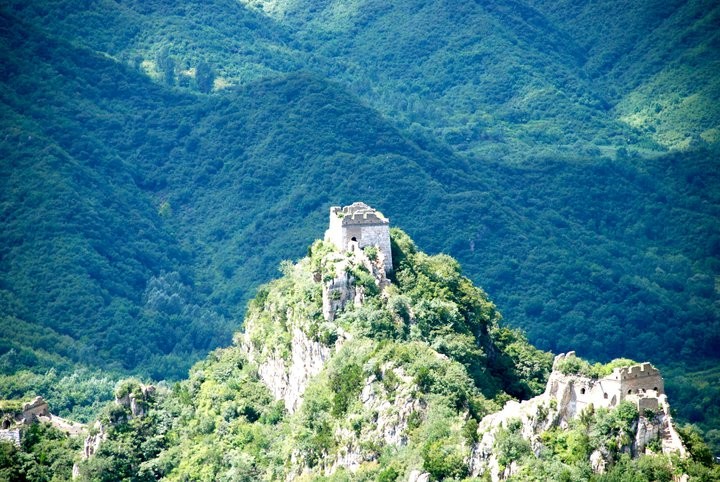
Landmark: Great Wall of China